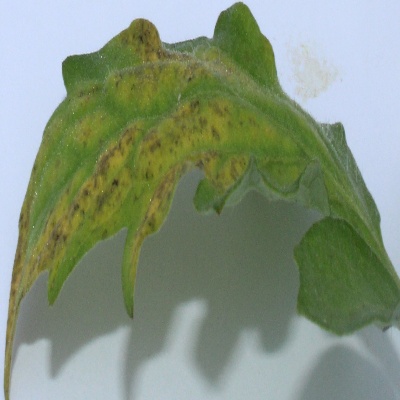
Crop: Tomato
Condition: septoria leaf spot